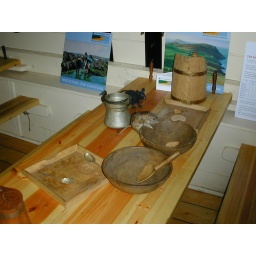
A representation of standard eating conditions on a tall ship in the 18th century - rats and all.